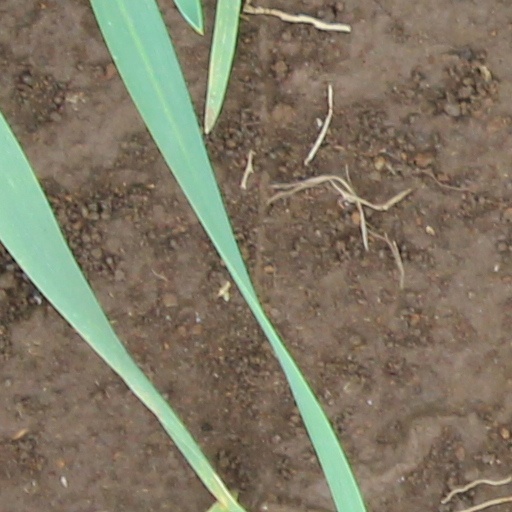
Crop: wheat